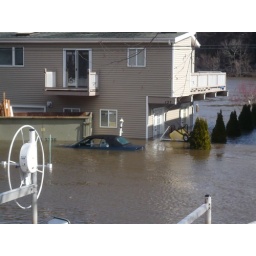
A car is buried in water on Indian Well Road in Shelton.